Dimitri Atanasescu

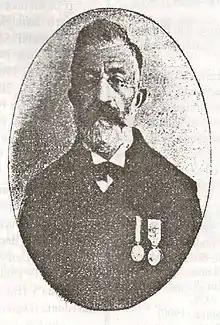
Image of Atanasescu

Dimitri Atanasescu Hagi Sterjio (16 May 1836 – 1907) was an Aromanian tailor and later teacher known for having been the teacher of the first Romanian school in the Balkans for the Aromanians, located at Trnovo ( or ), the place where he was born, which was then part of the Ottoman Empire.